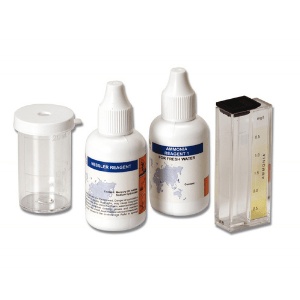
Chemischer Testkit Ammonium Süsswasser (Colorimetrisch) (25 Tests)
Chemischer Testkit Ammonium Süsswasser (Colorimetrisch) (25 Tests) Messbereich: 0 bis 300 mg/l Auflösung: 3 mg/l Methode: Kolorimetrisch - Nessler
Brand: Hanna Instruments
Category: Health & Beauty > Health Care > Biometric Monitors > Blood Glucose Meters